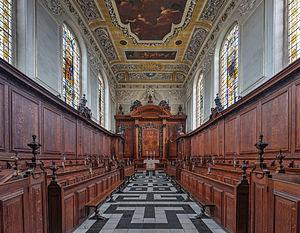
Vue intérieure de la chapelle du Trinity College d'Oxford.